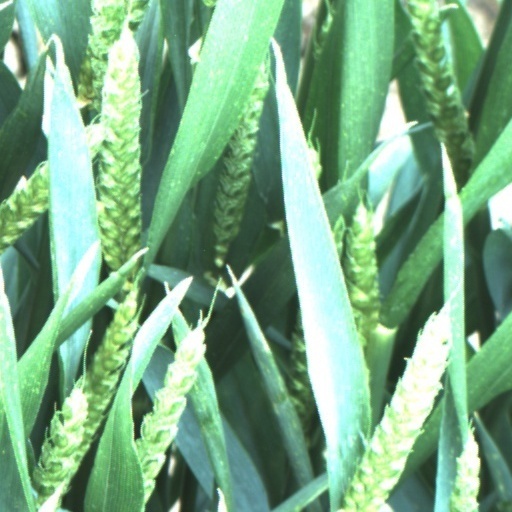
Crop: wheat